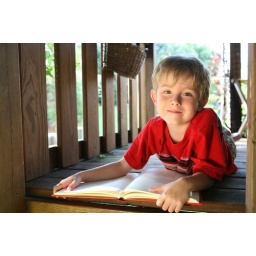
Young boy reading a book in his tree fort. A different photo in this series is licensed through Getty/Flickr